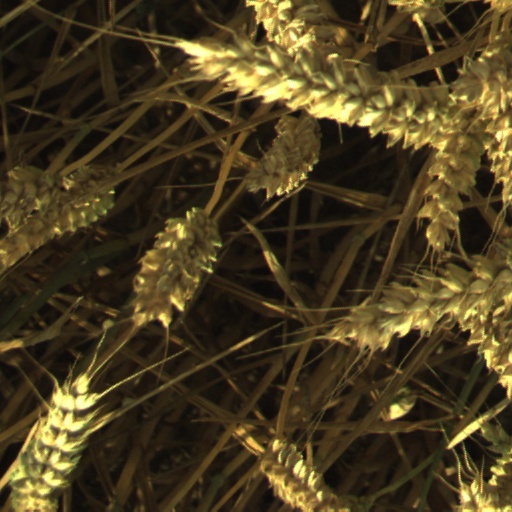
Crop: wheat